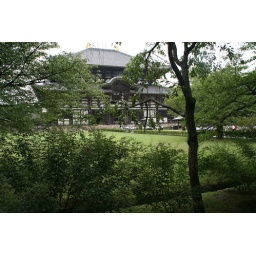
The Buddhist temple is reputedly the largest wooden building in the world. it houses a giant statue of the Buddha Vairocana